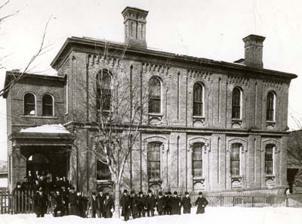
Building: Winslow Chemical Laboratory
Country: United States of America
Year built: 1885
United States historic place Winslow Chemical Laboratory U.S. National Register of Historic Places Winslow Chemical Laboratory in 1866 Show map of New York Show map of the United States Location 105 Eighth Street, Troy, New York , USA Coordinates 42°43′51″N 73°41′3″W / 42.73083°N 73.68417°W / 42.73083; -73.68417 Area less than one acre Built 1866 Architectural style Romanesque NRHP reference No. 94001284 Added to NRHP November 4, 1994 The Winslow Chemical Laboratory , now known as the Winslow Building , is a building on the Rensselaer Polytechnic Institute campus in Troy, New York , United States , which finished construction in 1866. It is named in honor of the 5th President of RPI, John F. Winslow , who donated half of the construction cost. The building is brick with stone trimmings and was originally constructed with butternut, chestnut and black walnut. The whole building was fitted for complete courses in general and analytical chemistry. The design and construction was overseen by Professor Henry B. Nason , head of the department of chemistry at the Institute. The lower story contained a metallurgical laboratory and second story contained a chemical laboratory, store rooms and work rooms. The laboratory could accommodate about 40 students. The third story contained a lecture room, a private study, the library and a recitation room. The library of chemical books was established by a donation of several sets of journals and a gift of three hundred dollars from John F. Winslow. The laboratory was damaged by a fire in the upper story in 1884 and was rebuilt and enlarged in 1885. The building was again damaged by fire in 1904. It was used as a laboratory until 1907 and then converted into a shop. The building, falling into disrepair, was boarded up in the early 1970s and targeted for demolition. It was added to the National Register of Historic Places on November 4, 1990. As an effort to save the building, it was agreed with the city of Troy that the building would be leased to house a new children's science museum called the Junior Museum. The Junior Museum refurbished the Winslow building and opened its doors in 2000 and remained there until 2004 before moving out. RPI repossessed the building soon after for use as office space. Currently the Winslow Building is home to many research groups affiliated to Cognitive Science and Computer science departments of Rensselaer, namely, the Rensselaer AI and Reasoning Laboratory, the Social and Behavioral Research Laboratory, the Tetherless World Constellation (since 2007), etc. Gallery The laboratory circa 1917 The interior of the lab An engraving of the lab on the left next to the Main Building circa 1879 The lab among other RPI buildings circa 1896 The front of the lab at night circa 2013 References